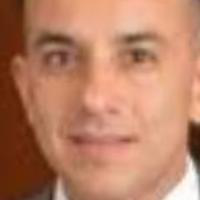
Age group: age 31-40